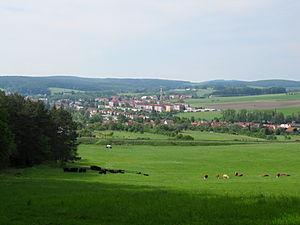
Slavičín est une ville du district de Zlín, dans la région de Zlín, en République tchèque. Sa population s'élevait à 6 537 habitants en 2018.